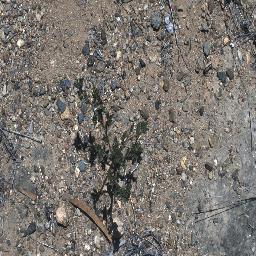
Label: negative